Adelbert Ames

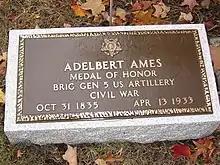
The Medal of Honor plaque at Ames' grave at the Hildreth family cemetery in Lowell, Massachusetts

A Medal of Honor plaque for Ames's gravesite was dedicated at a ceremony honoring Benjamin Butler's 191st birthday, held at the Hildreth family cemetery—the only time of the year it is open to the public—on November 1, 2009.